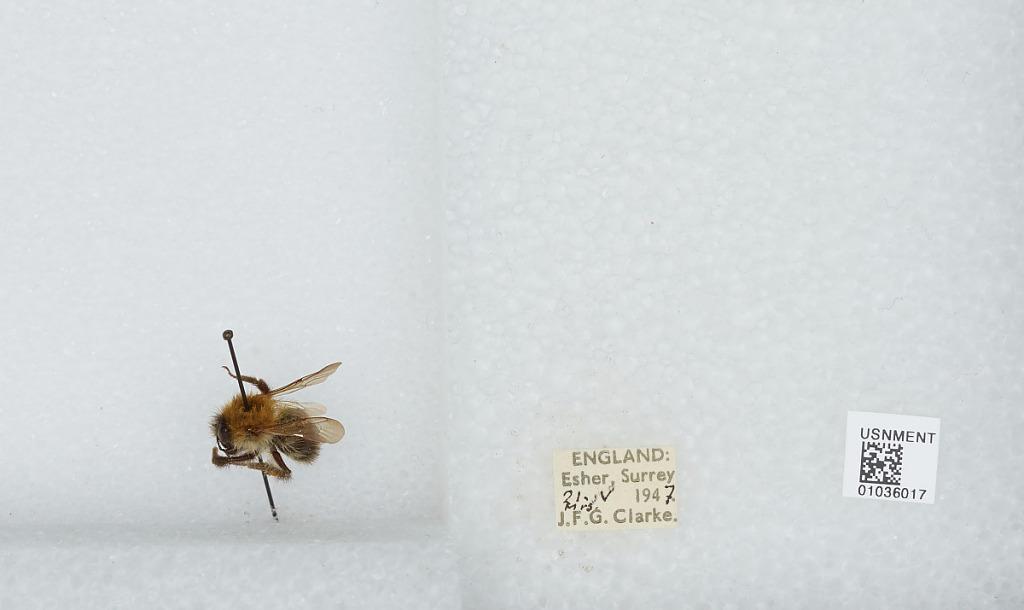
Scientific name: Bombus (Thoracobombus) pascuorum (Scopoli)
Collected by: J. Clarke
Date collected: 1947-5-21
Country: United Kingdom
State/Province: England
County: Surrey
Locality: Esher
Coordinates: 51.3691, -0.365